More Money Than God

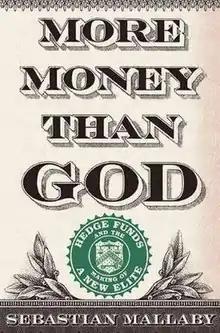
Hardcover

More Money Than God: Hedge Funds and the Making of a New Elite (2010) is a financial book by Sebastian Mallaby published by Penguin Press. Mallaby's work has been published in the "Financial Times", "The Washington Post", "The New York Times", "The Wall Street Journal", and the "Atlantic Monthly" as columnist, editor and editorial board member. He is a senior fellow for international economics at the Council on Foreign Relations (CFR). The book is a history of the hedge fund industry in the United States looking at the people, institutions, investment tools and concepts of hedge funds. It claims to be the "first authoritative history of the hedge fund industry." It is written for a general audience and originally published by Penguin Press. It was nominated for the 2010 Financial Times and Goldman Sachs Business Book of the Year Award and was one of "The Wall Street Journal"s 10-Best Books of 2010. The "Journal" said it was "The fullest account we have so far of a too-little-understood business that changed the shape of finance and no doubt will continue to do so."